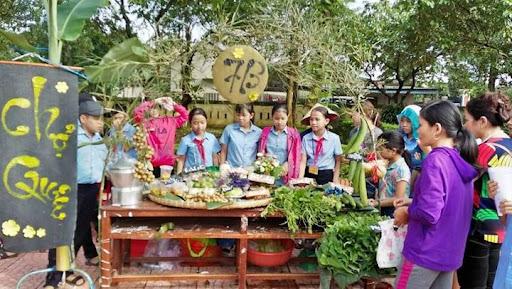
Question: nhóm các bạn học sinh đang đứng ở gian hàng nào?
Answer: gian hàng chợ quê